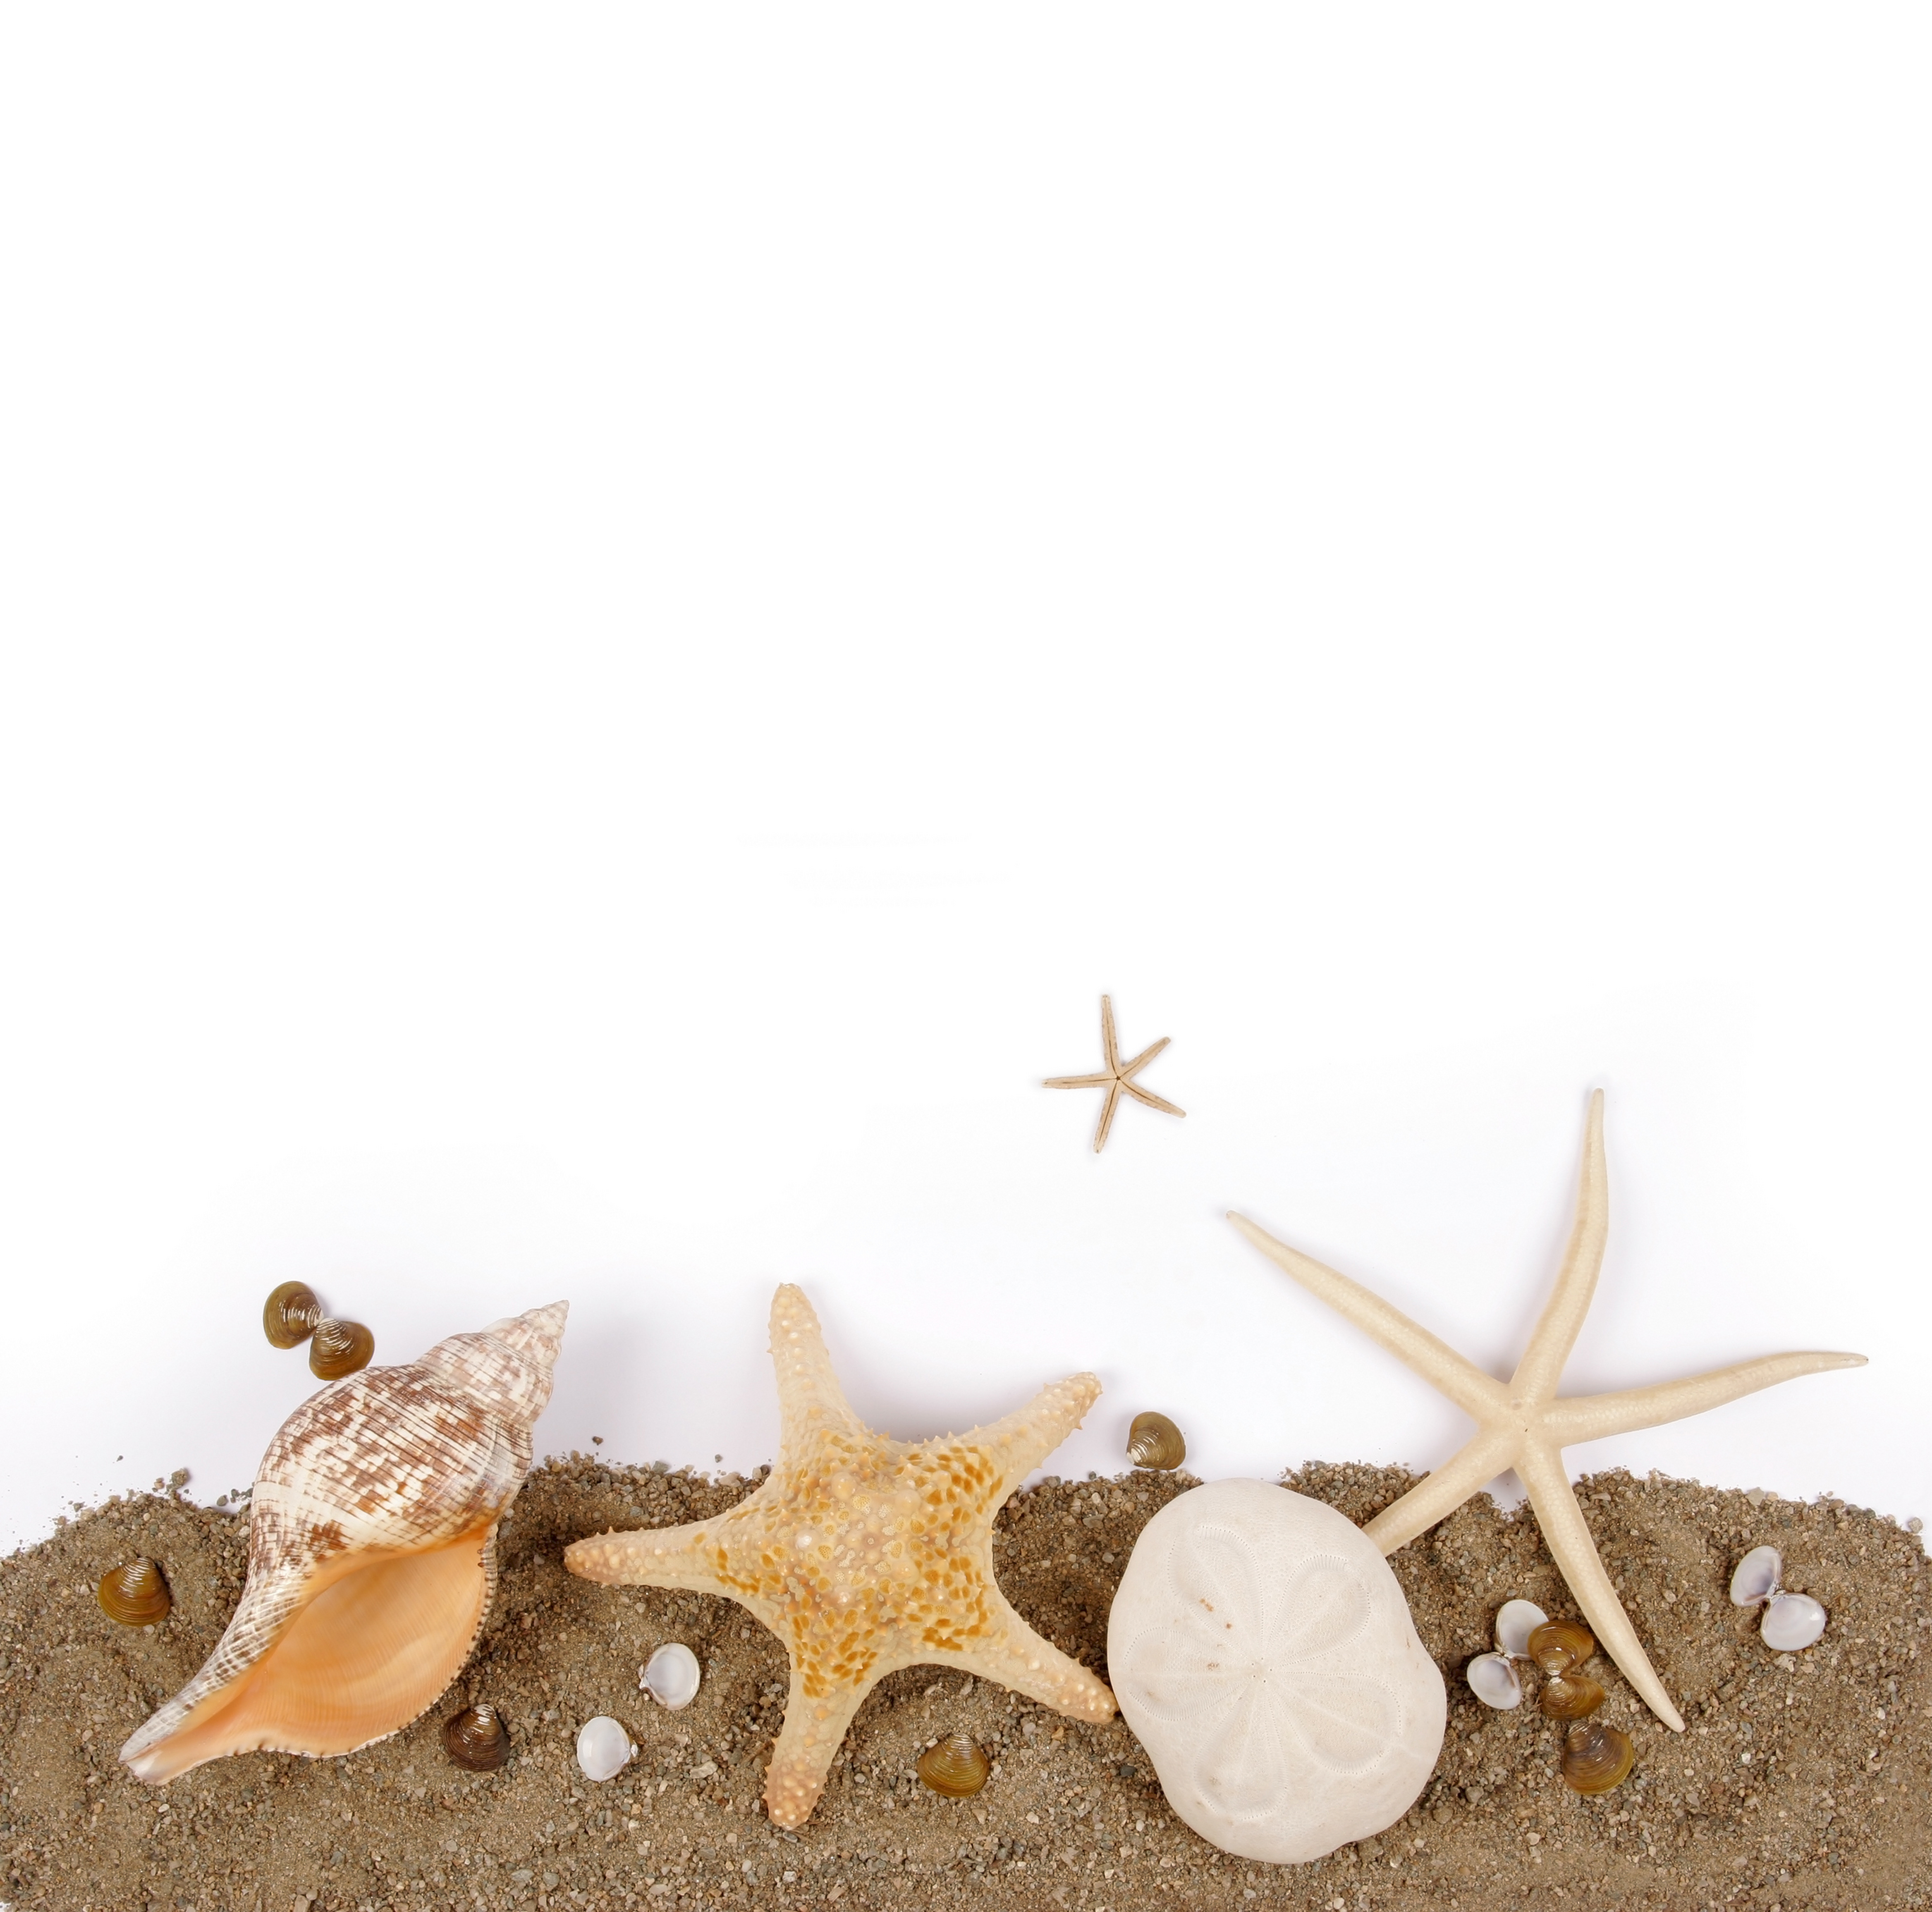
shell, starfish, echinoderm, sand, marine invertebrates, invertebrate, fawn